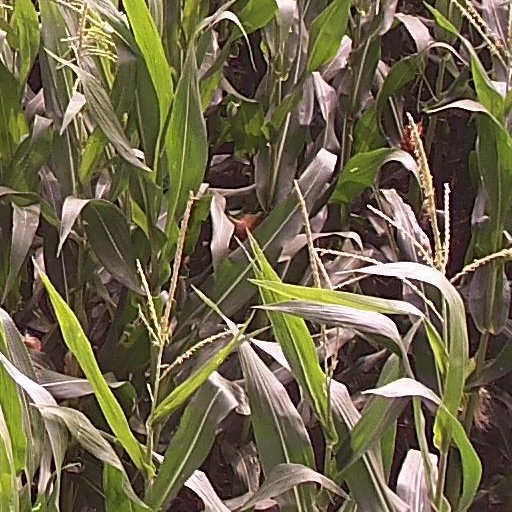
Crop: maize; corn